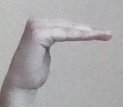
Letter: haa